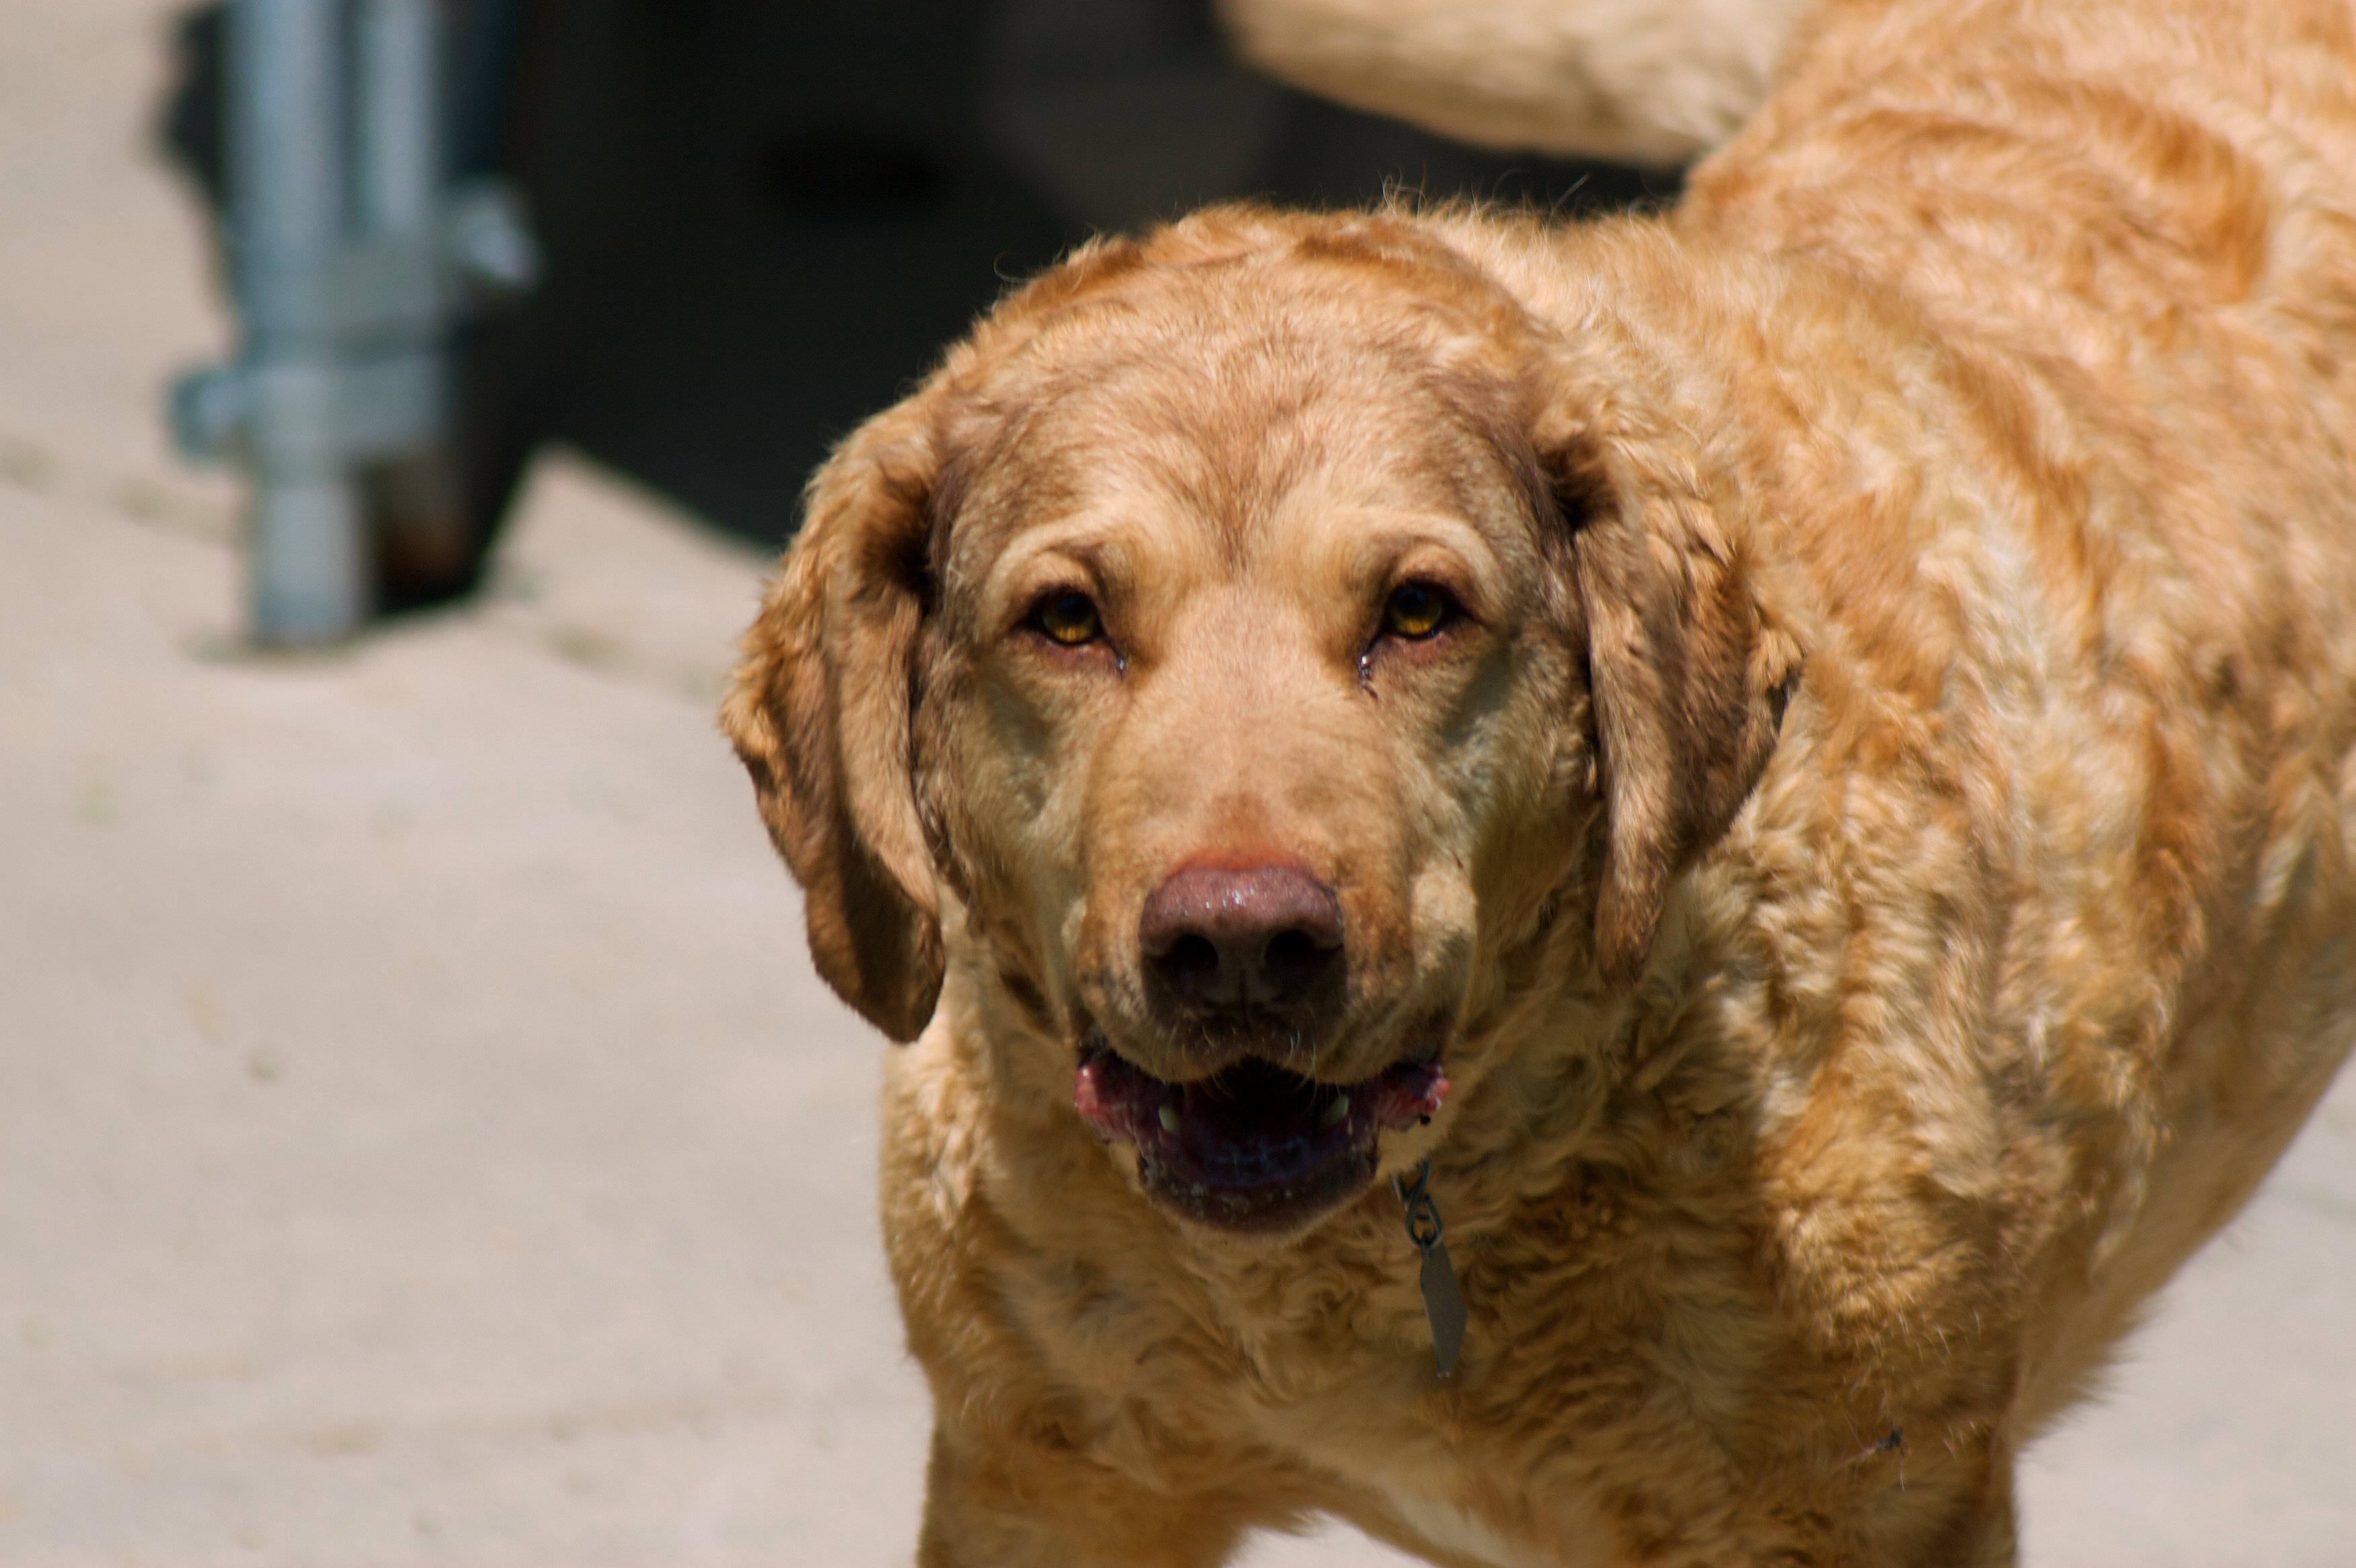
water, grass, rock, dog, green, spray, mammal, fun, happy, vertebrate, hose, dog breed, retriever, kodi, chessepeak, chesapeake bay retriever, street dog, dog like mammal, dog crossbreeds